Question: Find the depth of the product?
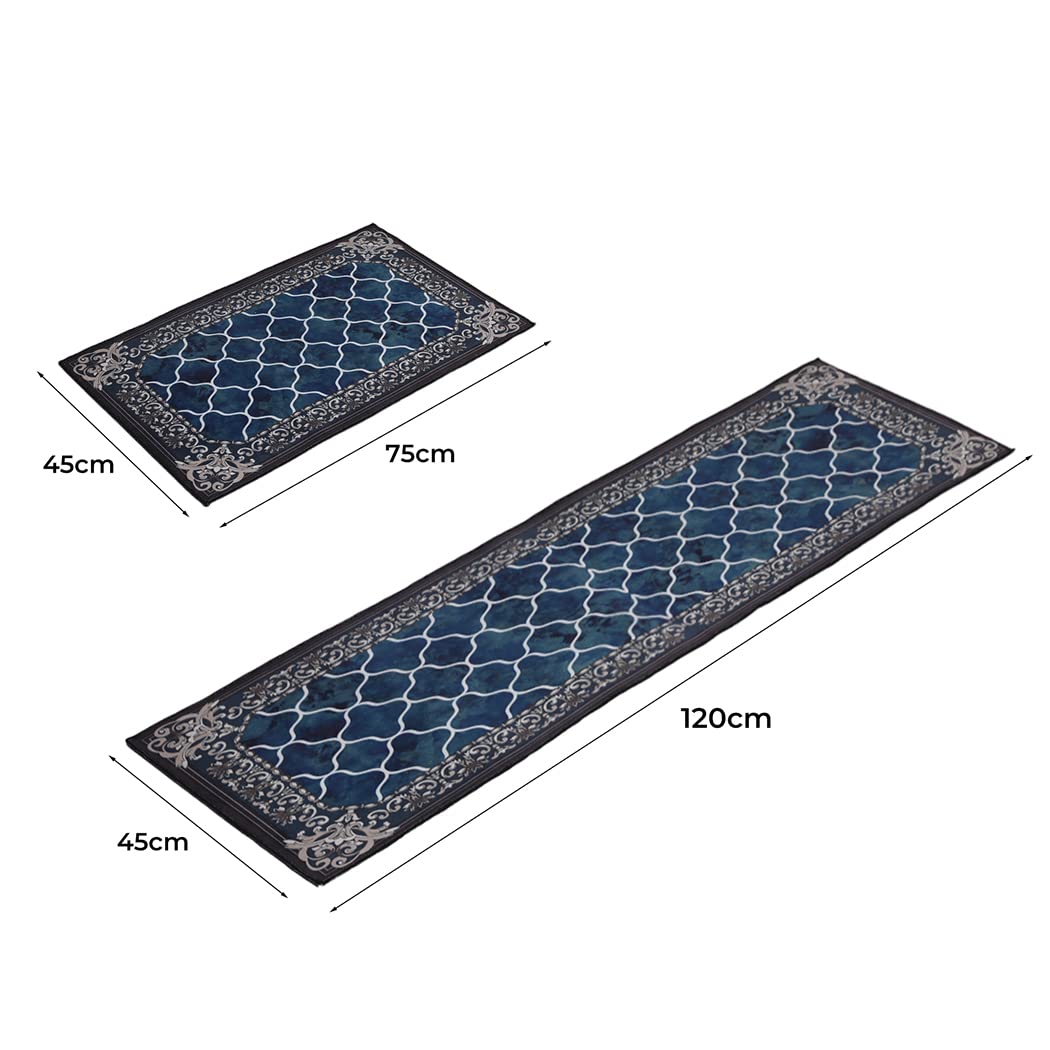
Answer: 120.0 centimetre